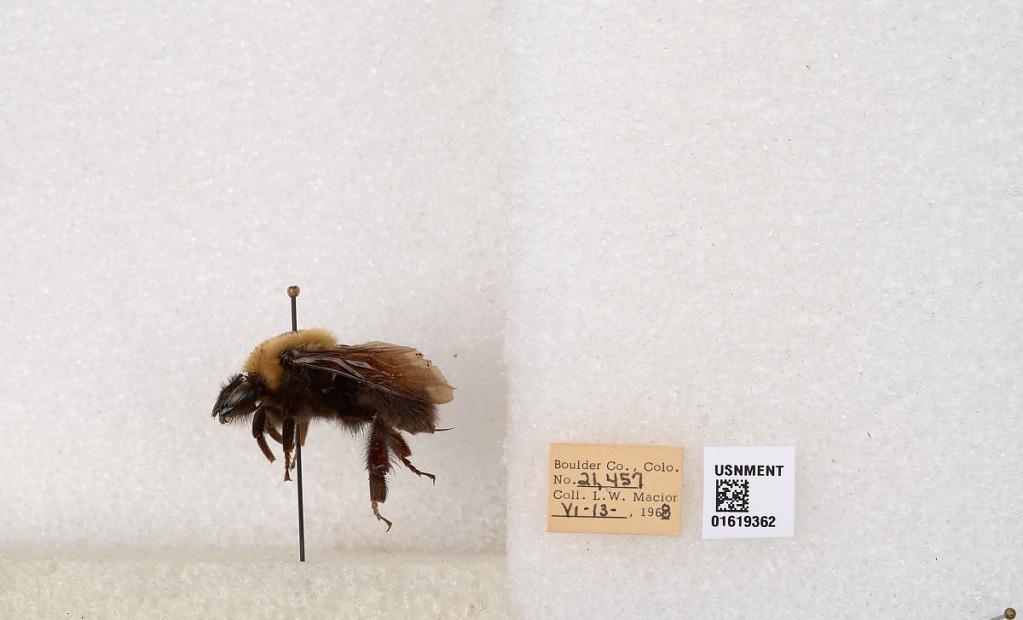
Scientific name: Bombus (Bombus) nevadensis Cresson